Joey Heindle

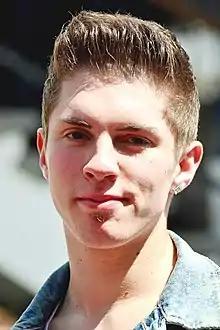

Joey Heindle (born 14 May 1993 in Munich) is a German singer. He is best known for winning the seventh season of the game show "Ich bin ein Star – Holt mich hier raus!" (2013) and finishing in 5th place in season 9 of "Deutschland sucht den Superstar" (2012), despite universally negative reviews from the jury each week.